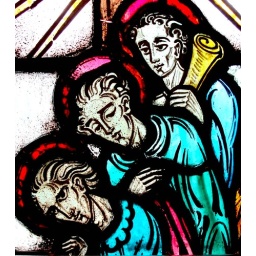
1930 Stained glass window in the McCartney Library, Geneva College, Beaver Falls, Beaver County, Pennsylvania. &amp;quot;Pilgrim's Progress&amp;quot;.